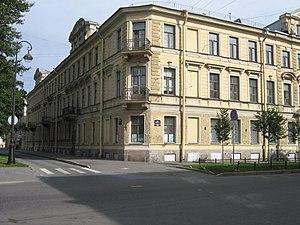
Saint-Pétersbourg. .